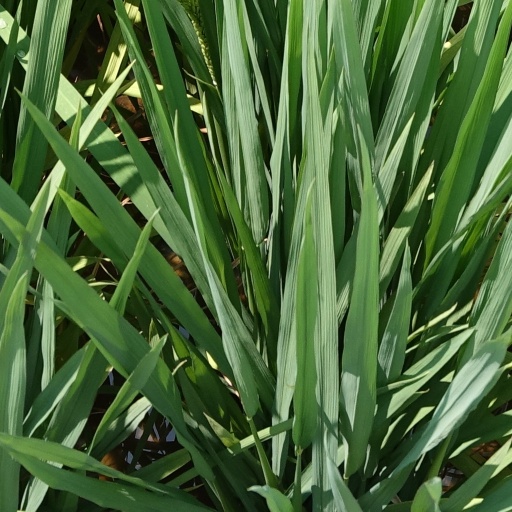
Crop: rice